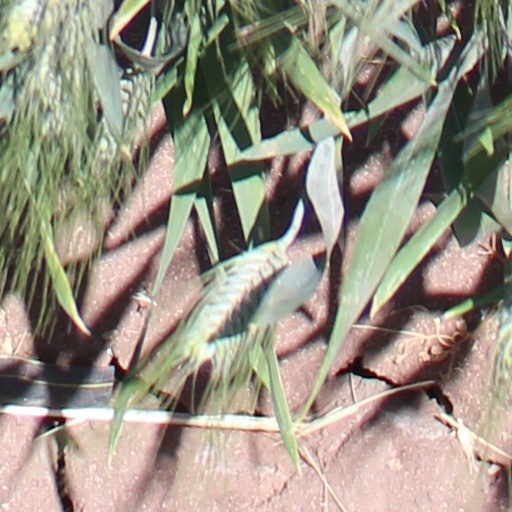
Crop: wheat